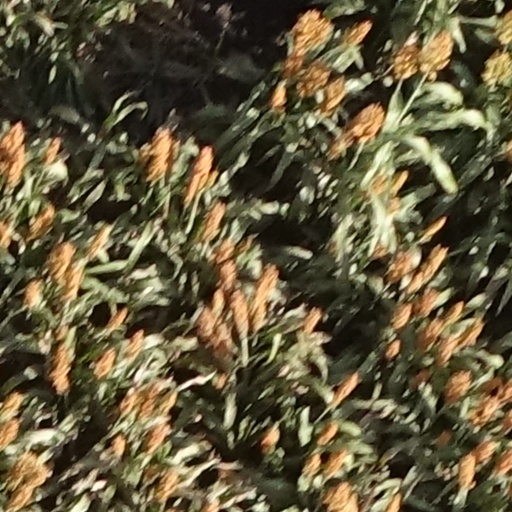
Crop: sorghum